Trida

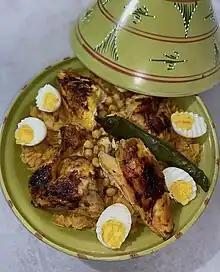
Algerian trida

Trida (Arabic: تريدة), also known as mkafta, is a traditional Algerian dish made with handcrafted square-shaped pasta, chicken, meatballs, chickpeas, and hard-boiled eggs, all served with a white sauce or red sauce with tomatoes. This dish is often served during Yennayer, the Berber New Year.